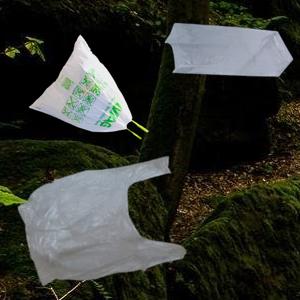
Label: plasticbags